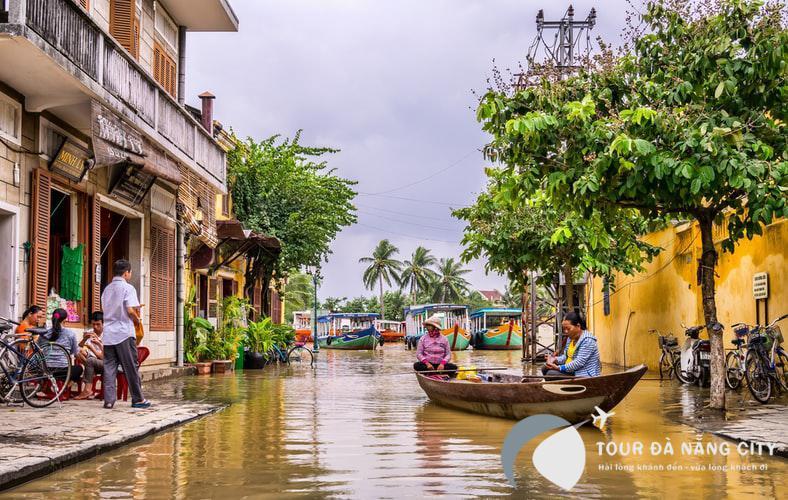
mực nước ở đây đang cao ngang so với sàn nhà